Lise Vogel

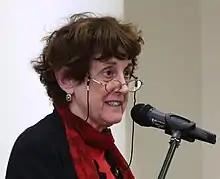
Lise Vogel in 2015

Lise Vogel is a feminist sociologist and art historian from the United States. An influential Marxist-feminist theoretician, she is recognised for being one of the main founders of the Social Reproduction Theory. She also participated in the civil rights and the women's liberation movements in organisations such as the Student Nonviolent Coordinating Committee (SNCC) in Mississippi and Bread & Roses in Boston. In her earlier career as an art historian, she was one of the first to try to develop a feminist perspective on Art History.